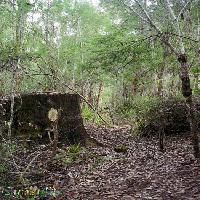
Weather: cloudy or overcast